2007 Giro d'Italia, Stage 12 to Stage 21

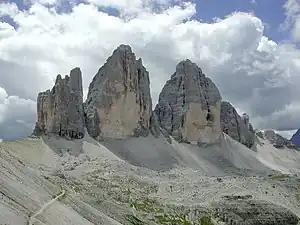
The Tre Cime di Lavaredo hosted the finish to this, the Giro's queen stage.

After a flurry of morning attacks and counterattacks resulted in no group coming clear, the right combination formed after close to an hour and covered. By the mark, the 22-strong breakaway representing 17 teams had three minutes on the main field. Their advantage eventually grew to nearly seven minutes, but with such difficult parcours ahead, they stood little chance of staying away.